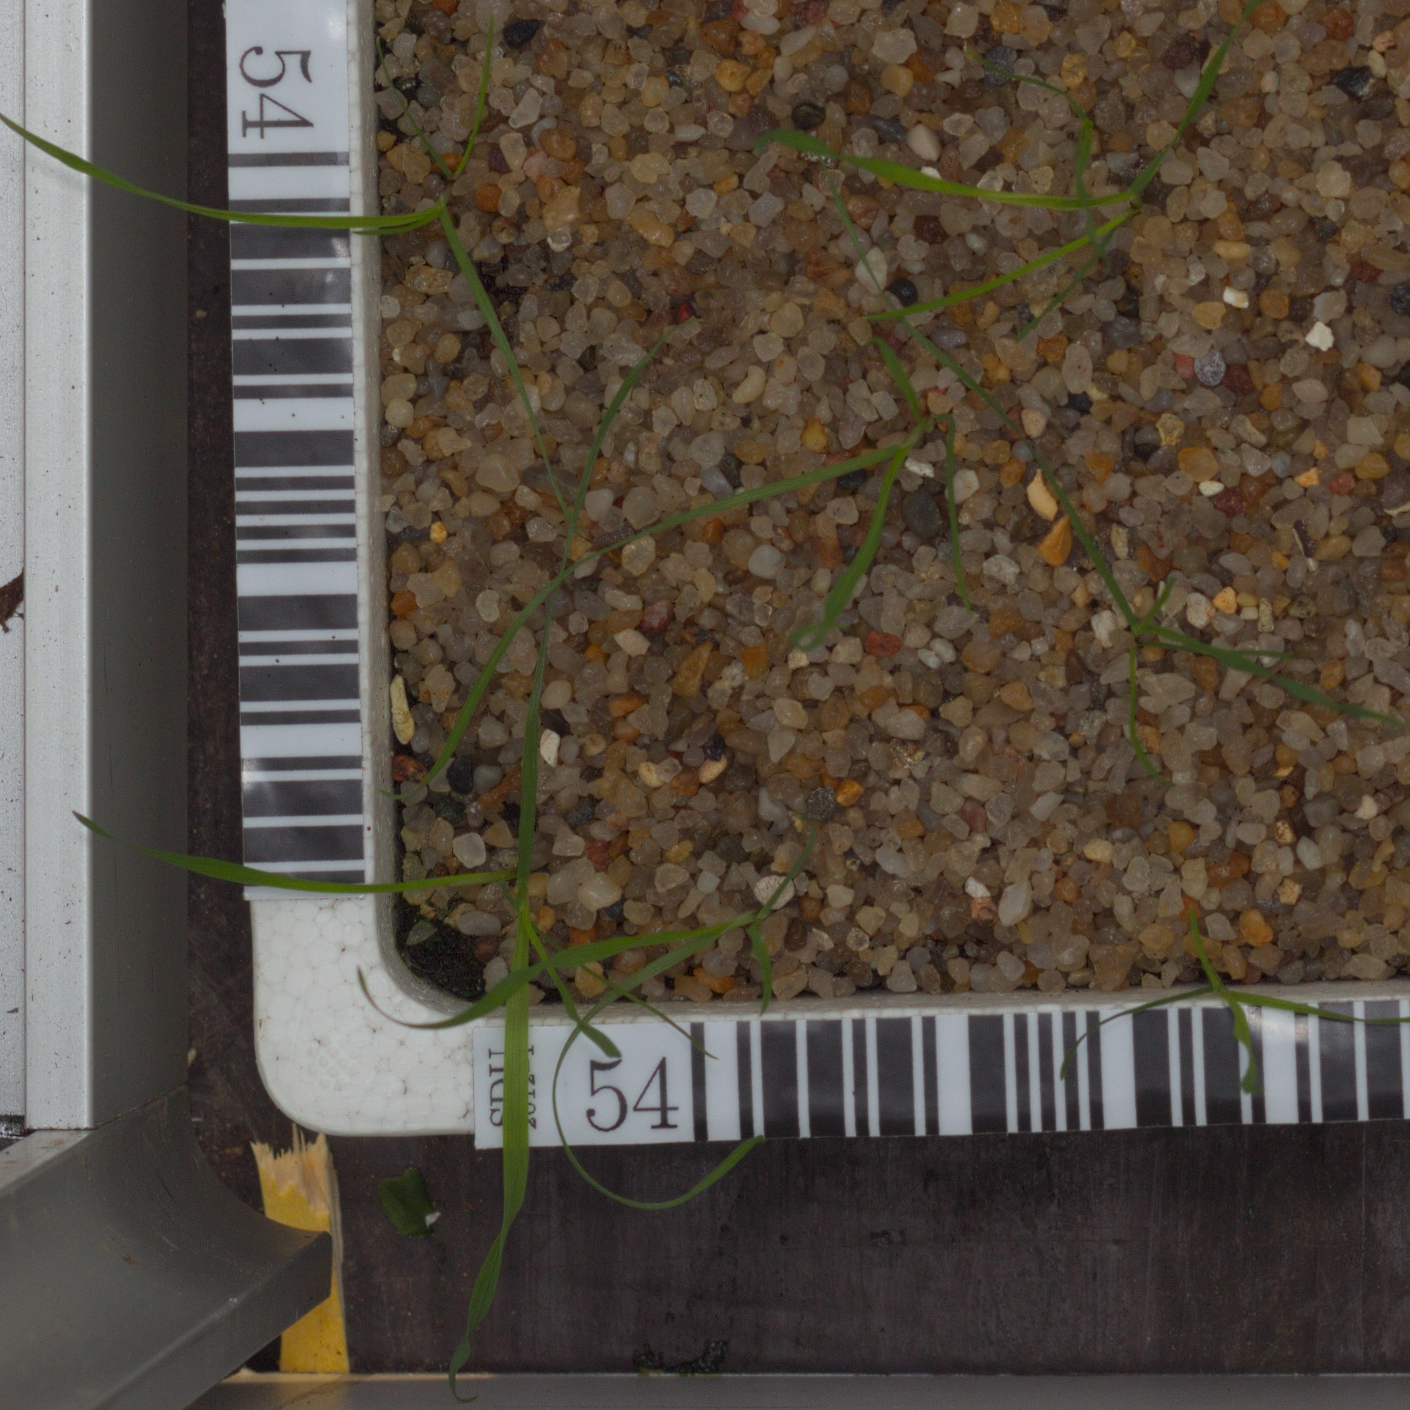
Label: loose_silkybent